Thyroid follicular cell

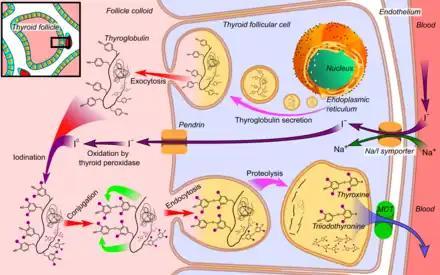
Thyroid hormone synthesis.

Follicular cells take up iodide and amino acids from the blood circulation on the basolateral side, synthesize thyroglobulin and thyroperoxidase from amino acids and secrete these into the thyroid follicles together with iodide. The follicular cells subsequently take up iodinated thyroglobulin from the follicles by endocytosis, extract thyroid hormones from it with the help of proteases and subsequently release thyroid hormones into the blood.